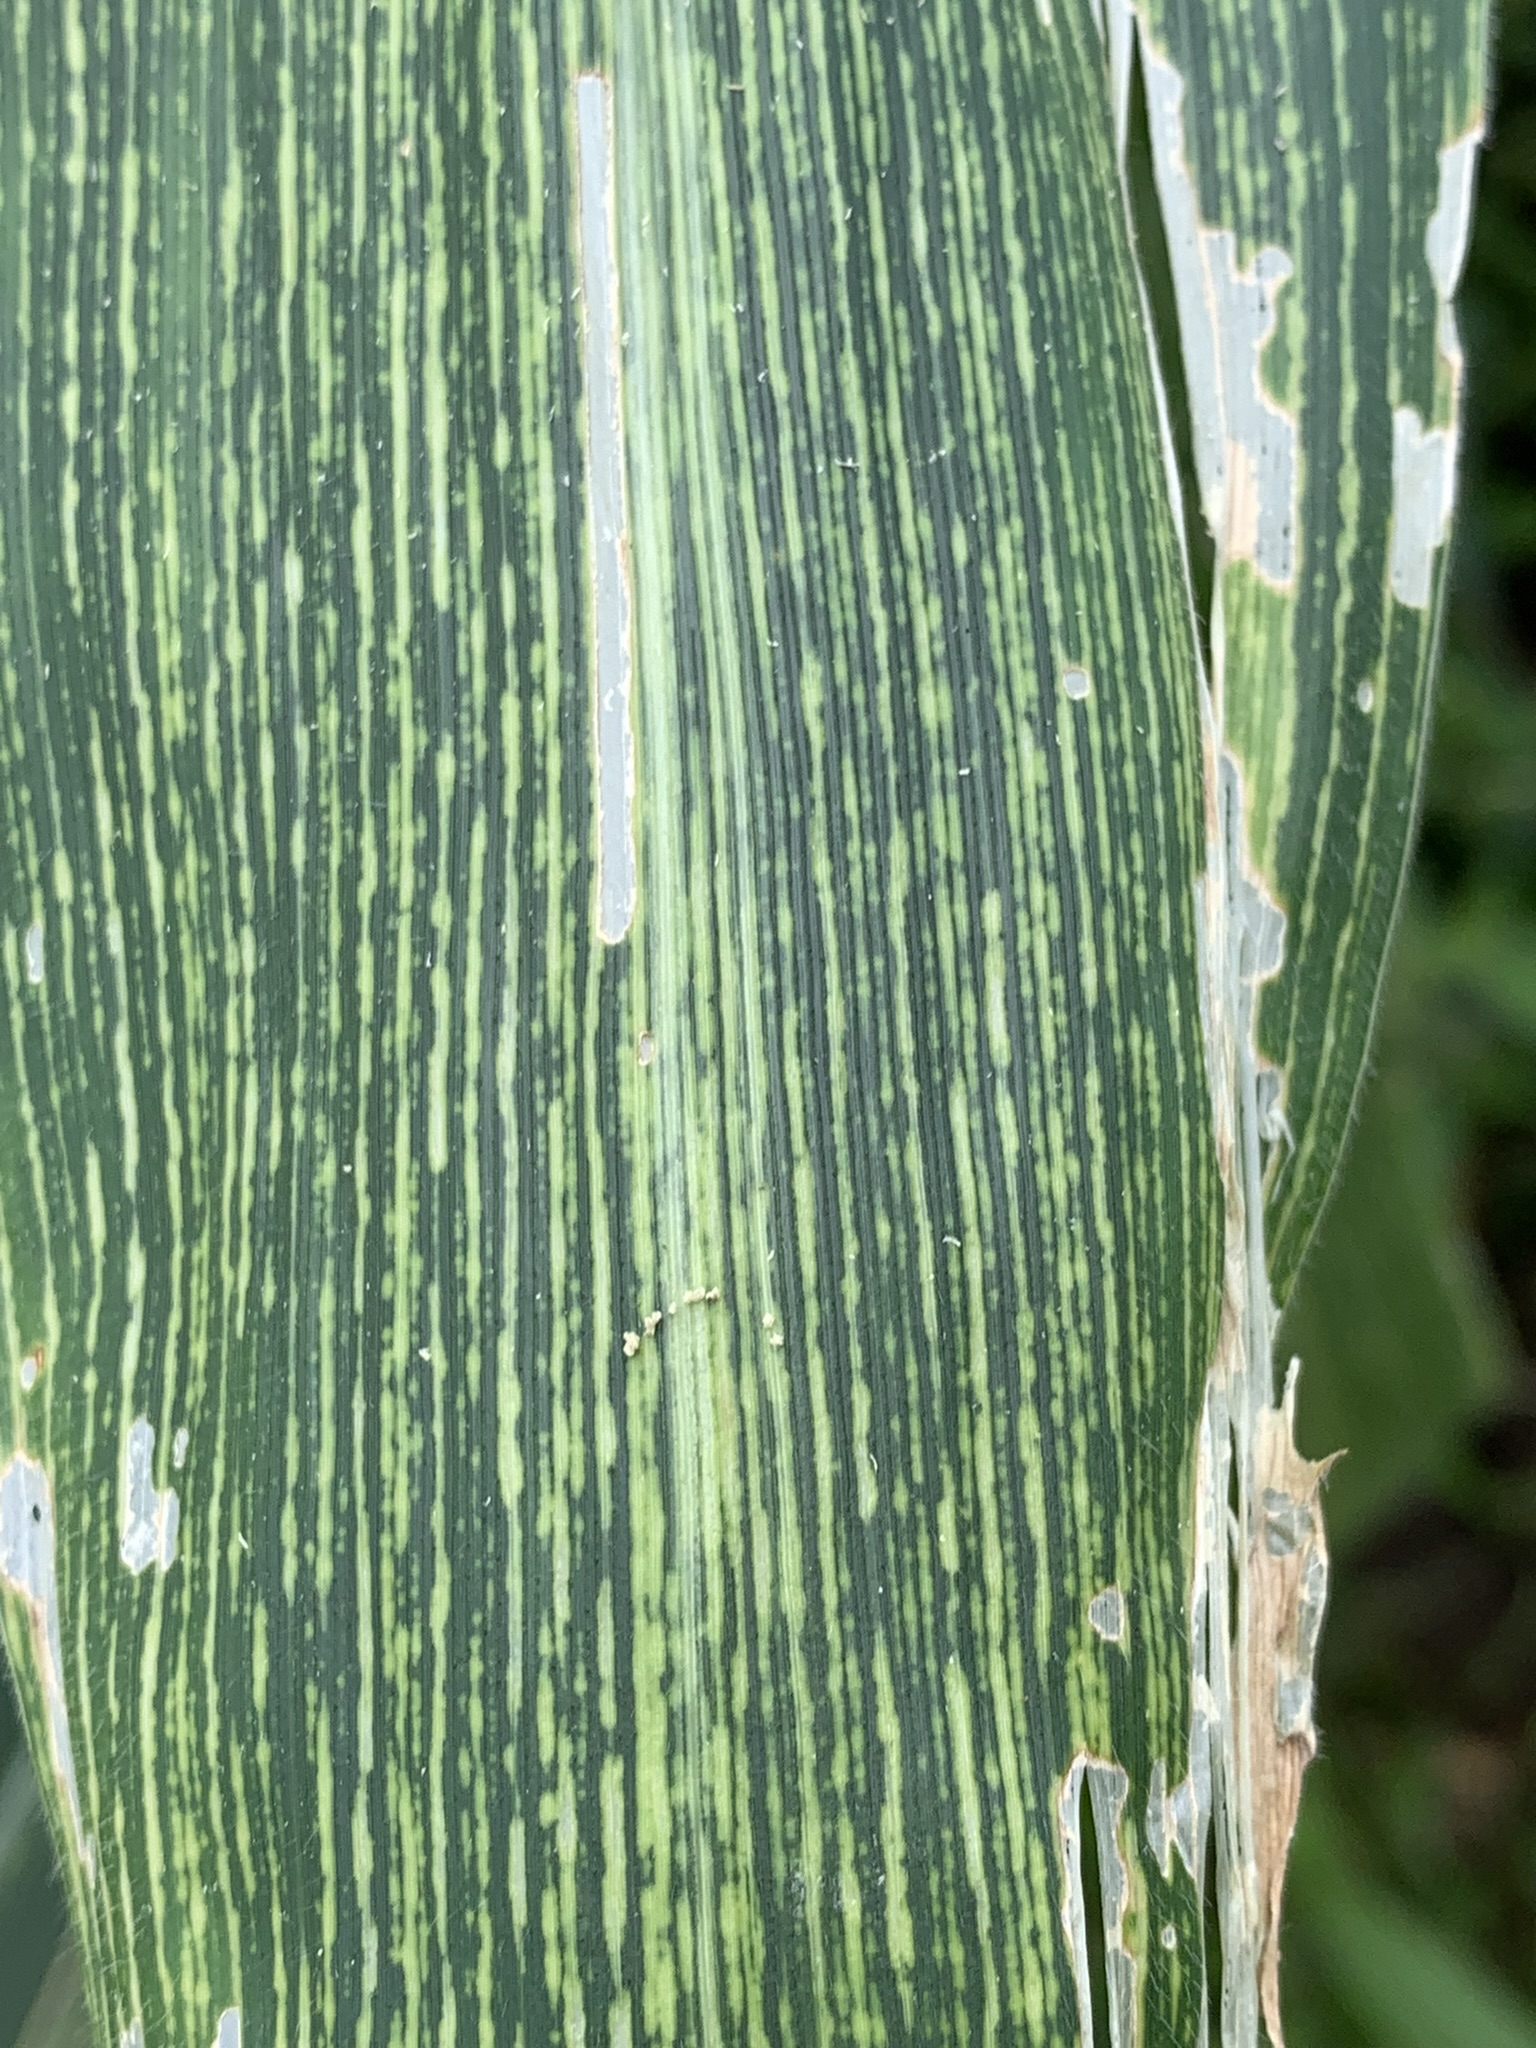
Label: MSV